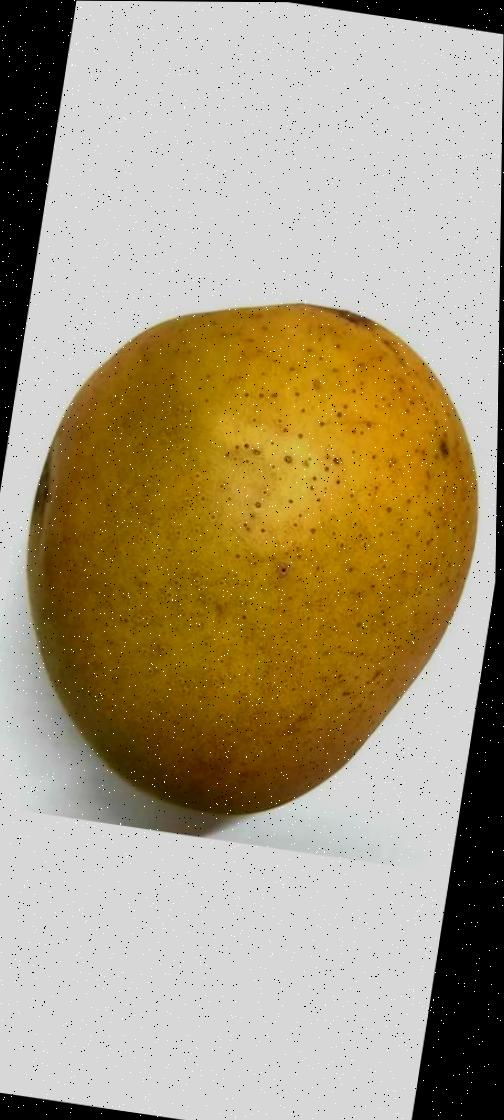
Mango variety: Himsagor